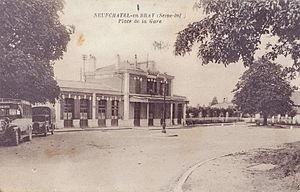
Carte postale ancienne éditée par Caignard et Gorin :NEUFCHATEL - Place de la Gare
La gare de Neufchâtel-en Bray est une ancienne gare ferroviaire française de la ligne de Saint-Denis à Dieppe, située sur le territoire de la commune de Neufchâtel-en-Bray, dans le département de la Seine-Maritime, en région Normandie.
Neufchâtel-en-Bray, prononcé [nøʃatɛl] ou quelquefois [nœfʃatɛl] est une commune française située dans le département de la Seine-Maritime en région Normandie.